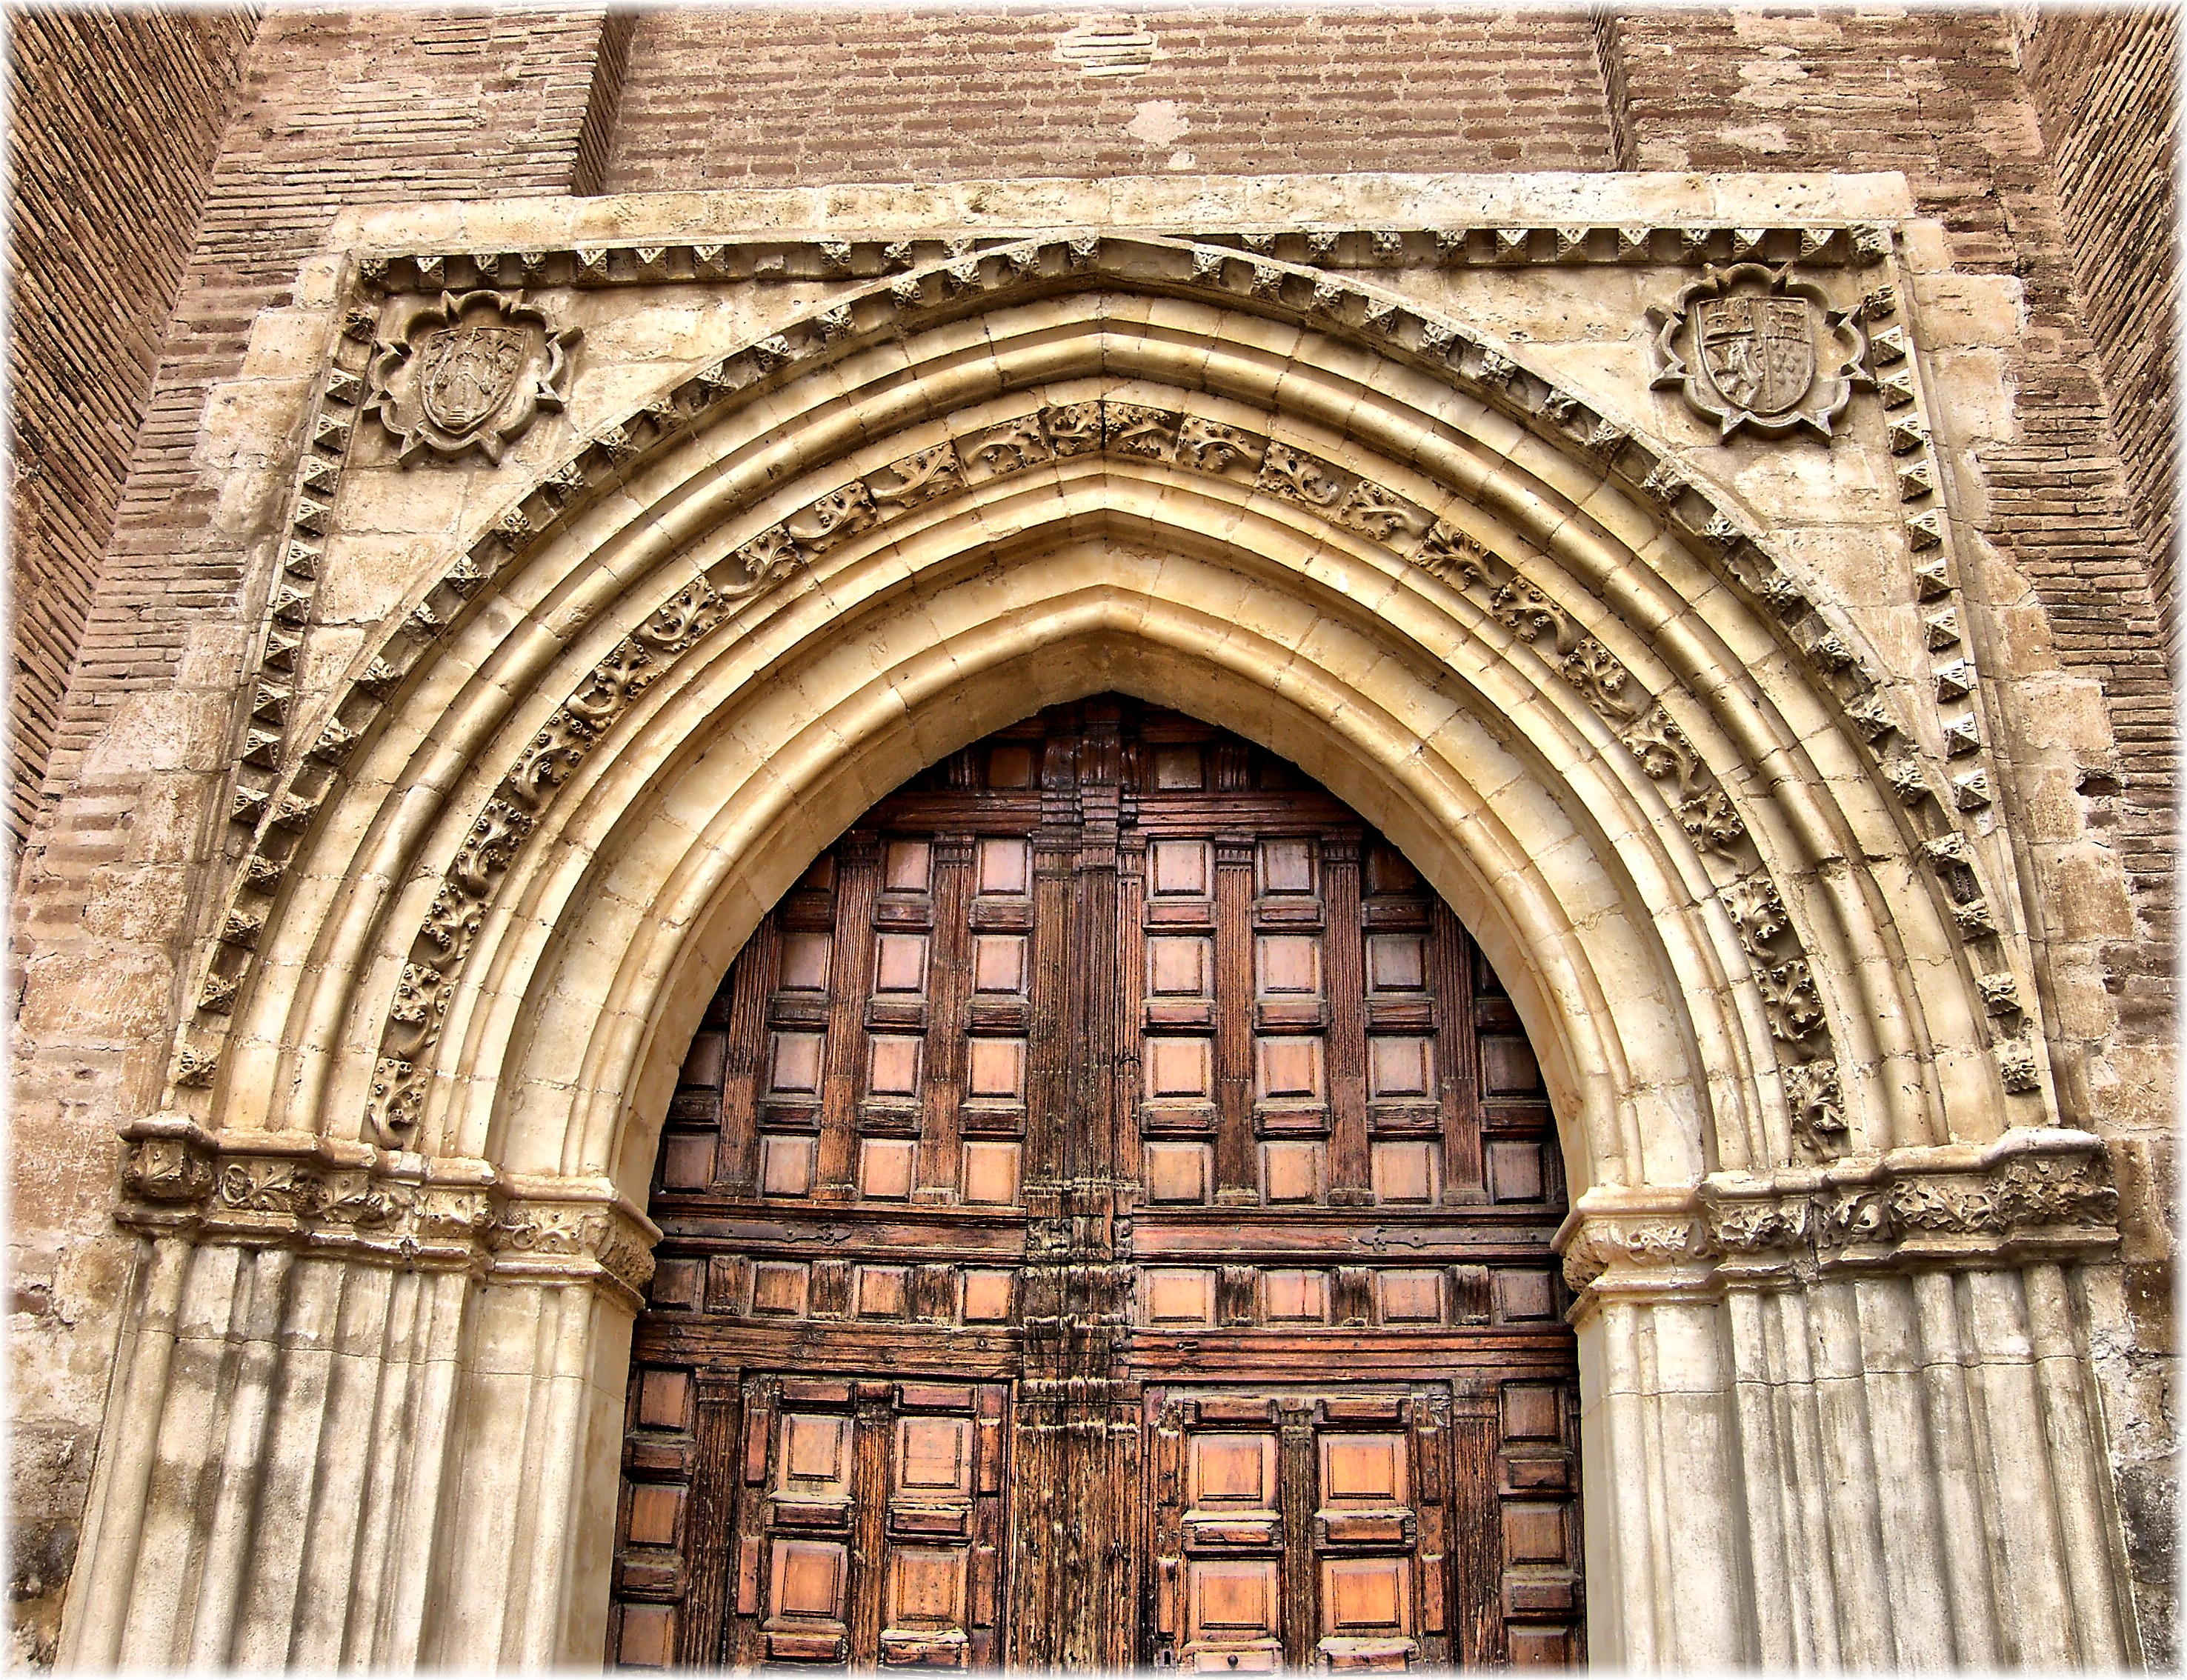
architecture, window, building, palace, stone, europe, arch, facade, church, cathedral, chapel, place of worship, baptistery, art, spain, espagne, monastery, symmetry, arquitectura, europa, puerta, arte, synagogue, espaa, piedra, valladolid, gotico, mygearandme, portico, espanha, basilica, madera, pedra, porta, castillaleon, arquitecture, iglesias, igrexas, tordesillas, madeira, conventos, provinciavalladolid, gothic architecture, ancient history, ancient roman architecture, byzantine architecture